Greyfriars Bobby (film)

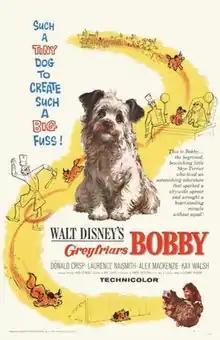
Official theatrical poster

Greyfriars Bobby is a 1961 American drama film starring Donald Crisp and Laurence Naismith in a story about two Scottish men who compete for the affection of a Skye Terrier named Bobby. The screenplay by Robert Westerby was based upon the 1912 novel "Greyfriars Bobby" by Eleanor Atkinson which was based, in turn, upon an incident in 19th century Edinburgh involving a Skye Terrier that came to be known as Greyfriars Bobby. It was the second film based upon Atkinson's novel, the first being "Challenge to Lassie" in which Crisp also starred. The film was directed by Don Chaffey and shot at Shepperton Studios and on location in Scotland. The film has been released to DVD and Disney+.